Nancy Ponzi

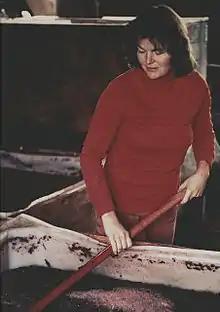

Nancy Ponzi (born 19 August 1941) is an American vineyard owner and winemaker. She is a pioneer of the Oregon wine industry and the Oregon brewing industry, and the founder of Ponzi Vineyards, one of the Willamette Valley's founding wineries. She and her husband Dick Ponzi also established Oregon's first craft brewery, Bridgeport Brewing Company.